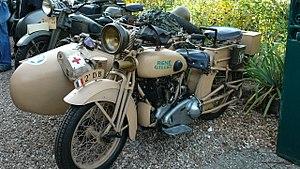
Moto René Gillet non identifiée photographiée sur le Tour de France 2008 des motos anciennes
René Gillet est un constructeur de motos français. Les établissements René Gillet ont leur siège à Paris, puis Montrouge, à l'époque dans le département de la Seine.